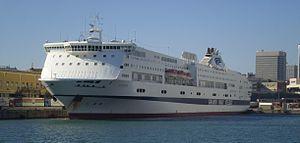
Grandi Navi Veloci est une compagnie maritime italienne créée en 1992 par Aldo Grimaldi. Elle débute ses activités en 1993. Rachetée en 2011 par Gianluigi Aponte, elle intègre le groupe MSC.